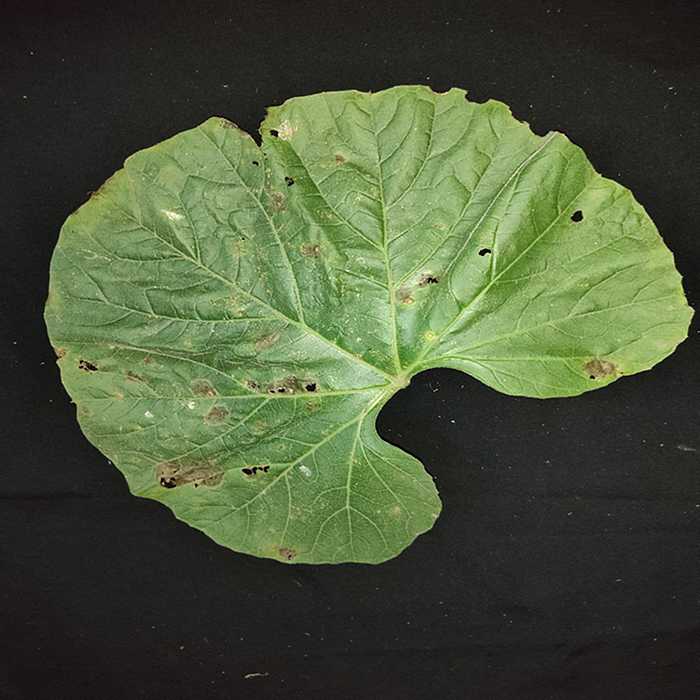
Plant: Bottle gourd
Label: Anthracnose